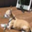
Label: dog